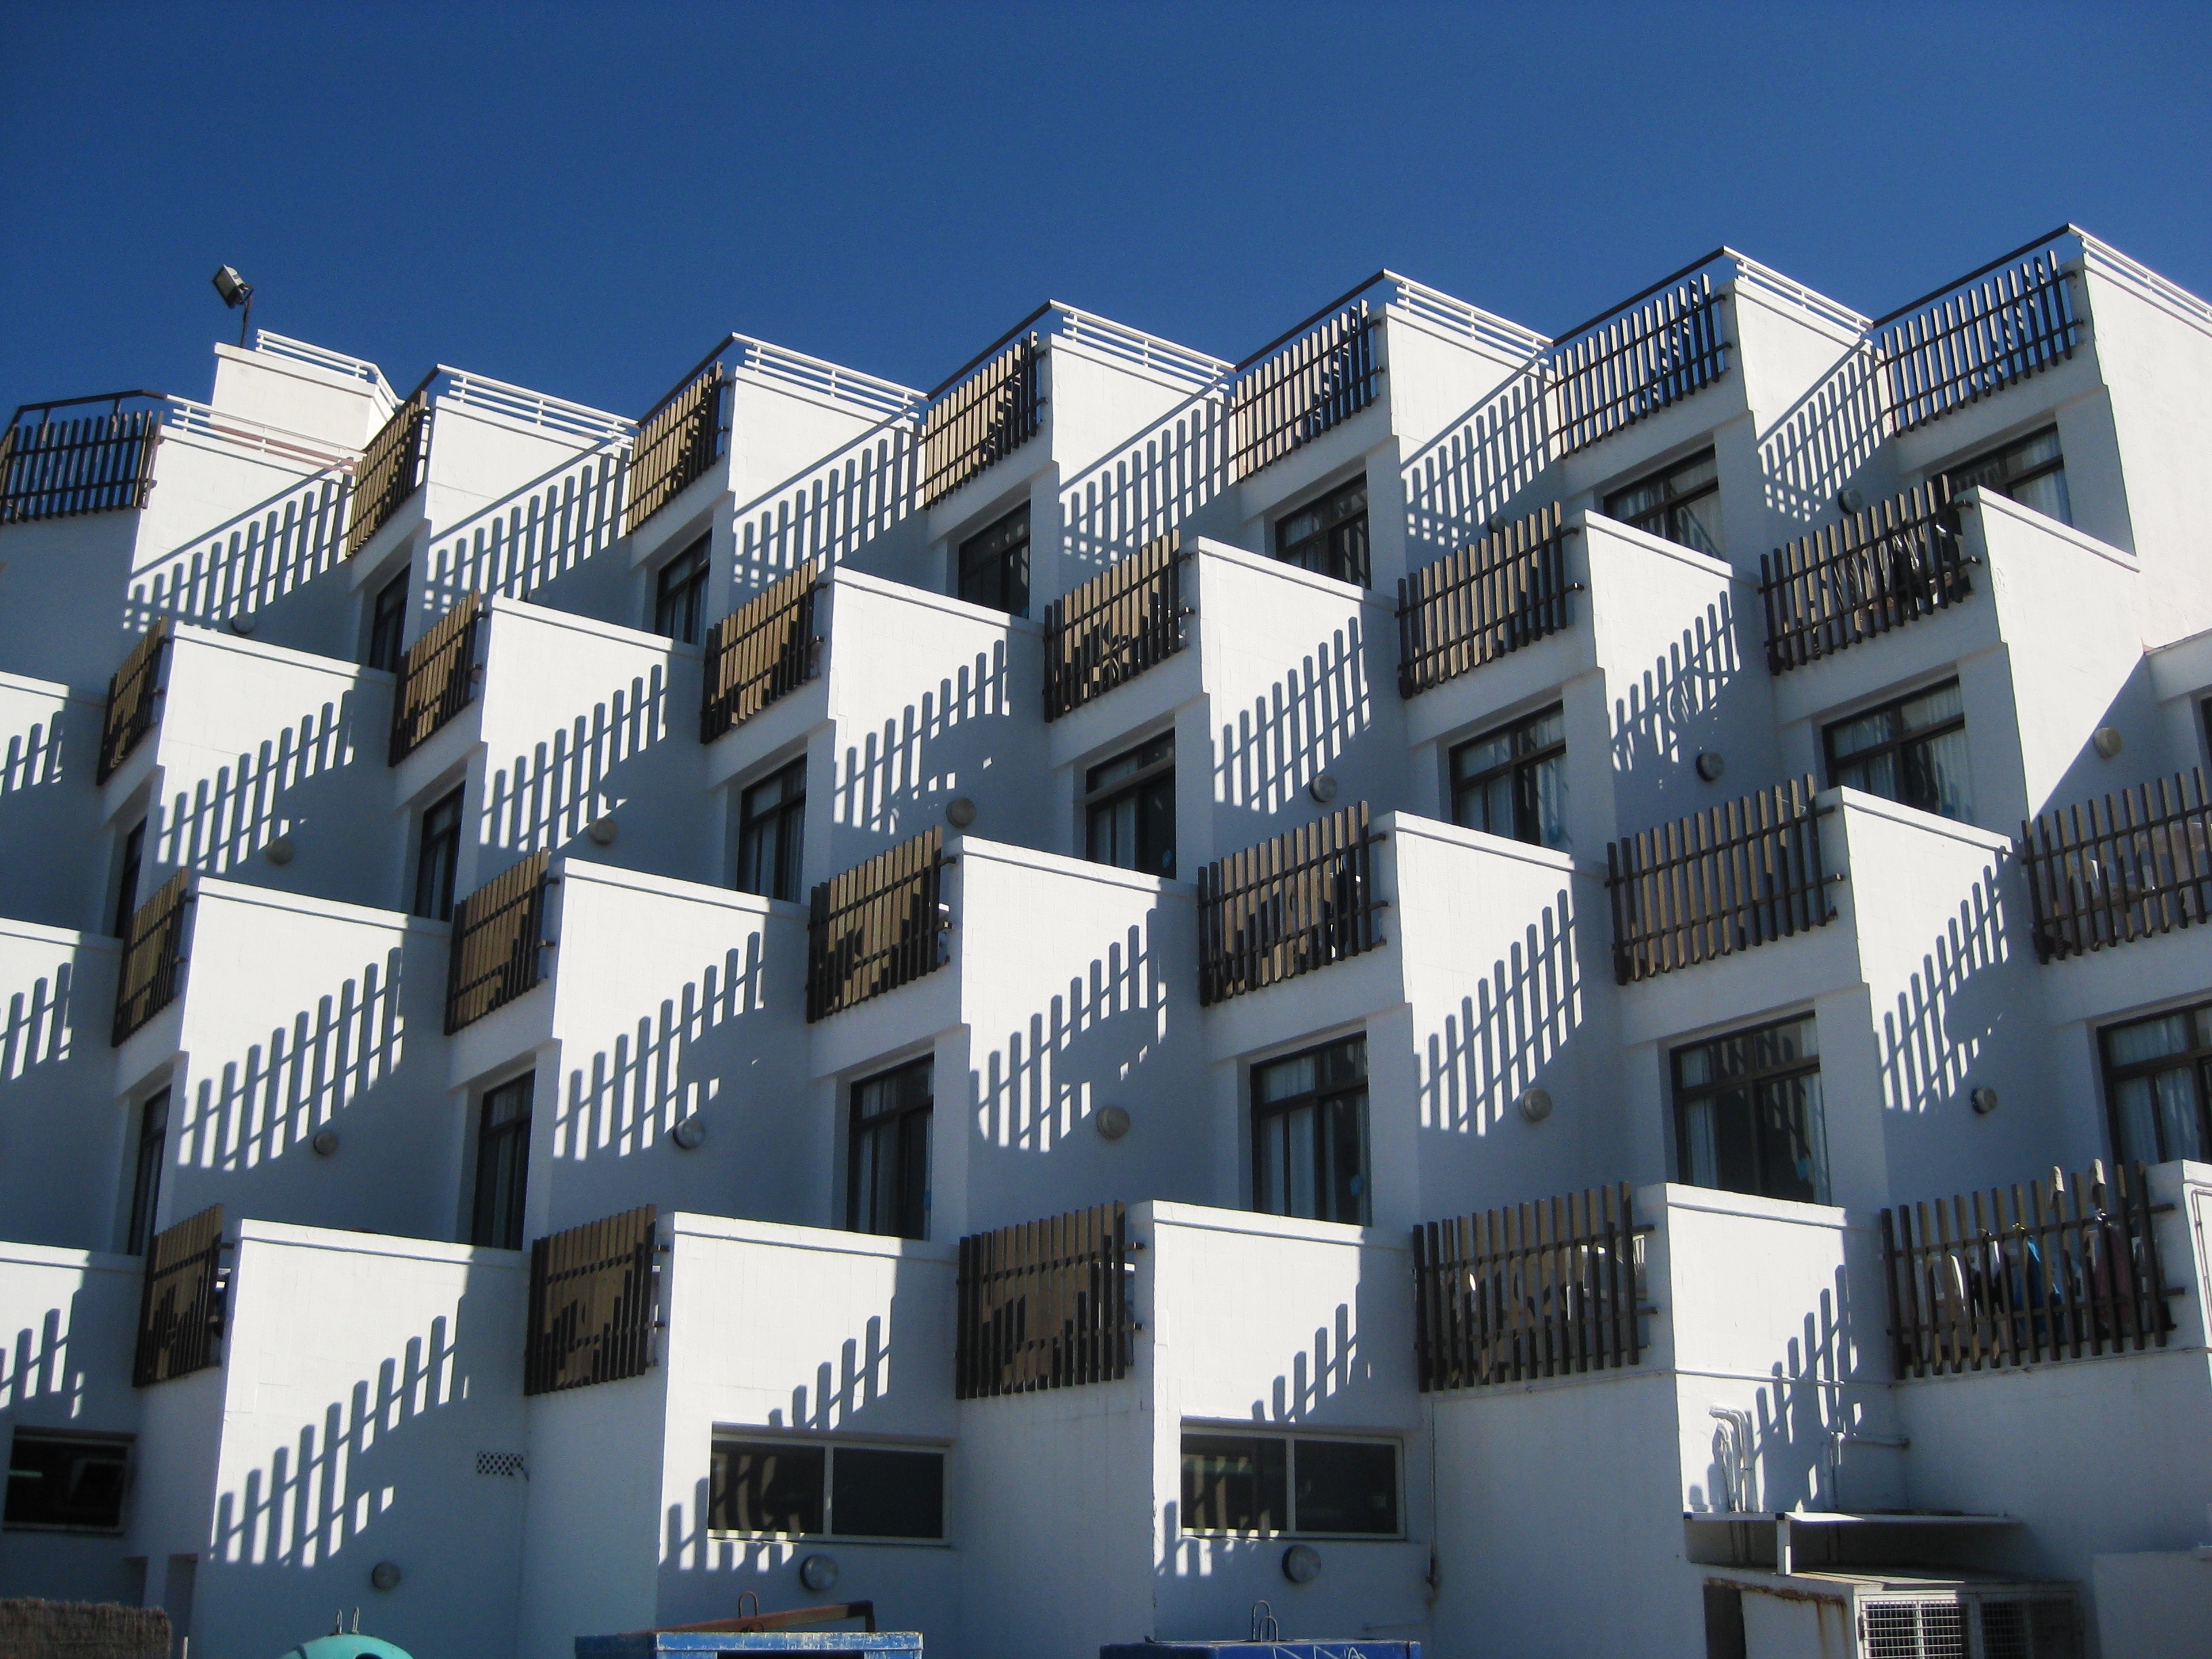
architecture, building, skyscraper, geometric, shadow, landmark, facade, residence, professional, apartment, stadium, tower block, design, headquarters, metropolis, condominium, residential area, metropolitan area, brutalist architecture